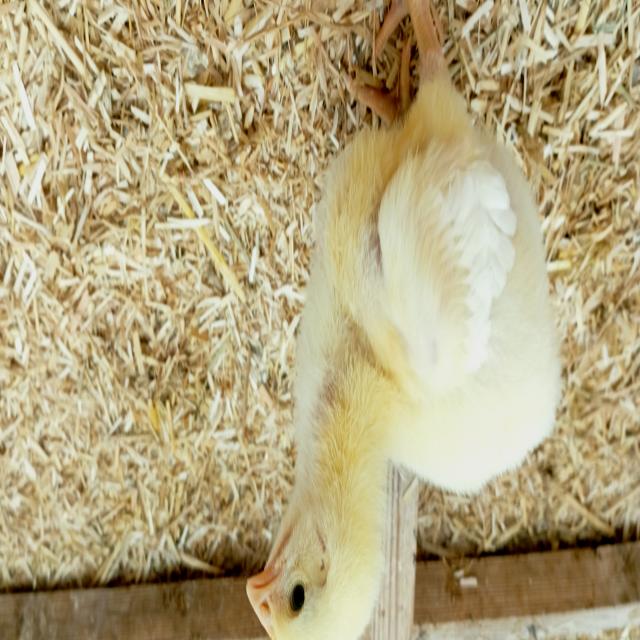
Weight: 229 g